Spetsnaz

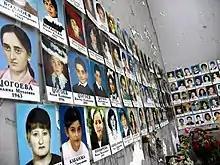
Beslan school victim photos

Also referred to as the Beslan massacre started on 1 September 2004, lasted three days and involved the capture of over 1,100 people as hostages (including 777 children), ending with the death of 334 people. The event led to security and political repercussions in Russia; in the aftermath of the crisis, there has been an increase in Ingush–Ossetian ethnic hostility, while contributing to a series of federal government reforms consolidating power in the Kremlin and strengthening of the powers of the President of Russia.